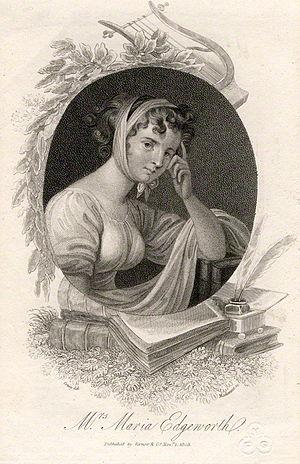
Lessons for Children est une série de quatre livres destinés aux enfants, écrits par l'essayiste et poète britannique Anna Laetitia Barbauld. Publiés entre 1778 et 1779, ces ouvrages initièrent une révolution dans le monde de la littérature enfantine anglo-américaine. Pour la première fois, les besoins des jeunes lecteurs sont sérieusement pris en considération : la complexité des textes croît au fur et à mesure de l'apprentissage de l'enfant. Dans ce qui est peut-être la première manifestation de pédagogie expérientielle en littérature pour enfants anglo-américaine, les livres d'Anna Laetitia Barbauld, sur le mode de la conversation, dépeignent une mère et son fils discutant de la nature. Basés sur les théories éducatives de John Locke, les livres préconisent l'apprentissage par les sens.
L'Abbaye de Northanger est un roman de Jane Austen, publié posthumément en décembre 1817, mais rédigé dès 1798-1799 et alors intitulé Susan. L'œuvre raille la vie mondaine de Bath, que Jane Austen avait connue lors d'un séjour en 1797, et parodie les romans gothiques fort appréciés à l'époque : son héroïne, la toute jeune Catherine Morland, qui ne rêve que de sombres aventures se déroulant dans de vieux châteaux ou des abbayes gothiques, croit qu'elle pourra en vivre une lorsqu'elle est invitée à séjourner à l'abbaye de Northanger. Une idylle s'y développe entre elle et Henry Tilney, le fils cadet du propriétaire des lieux.